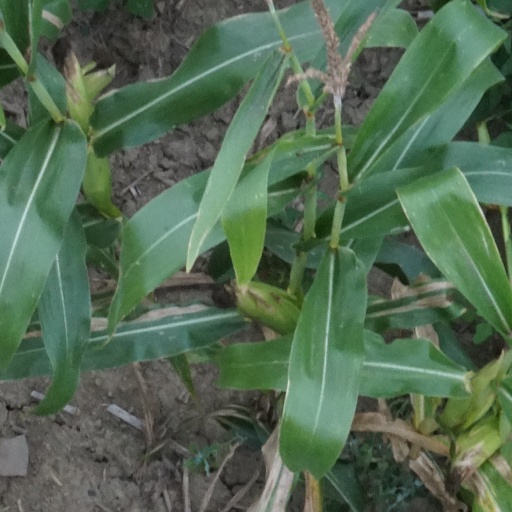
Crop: maize; corn